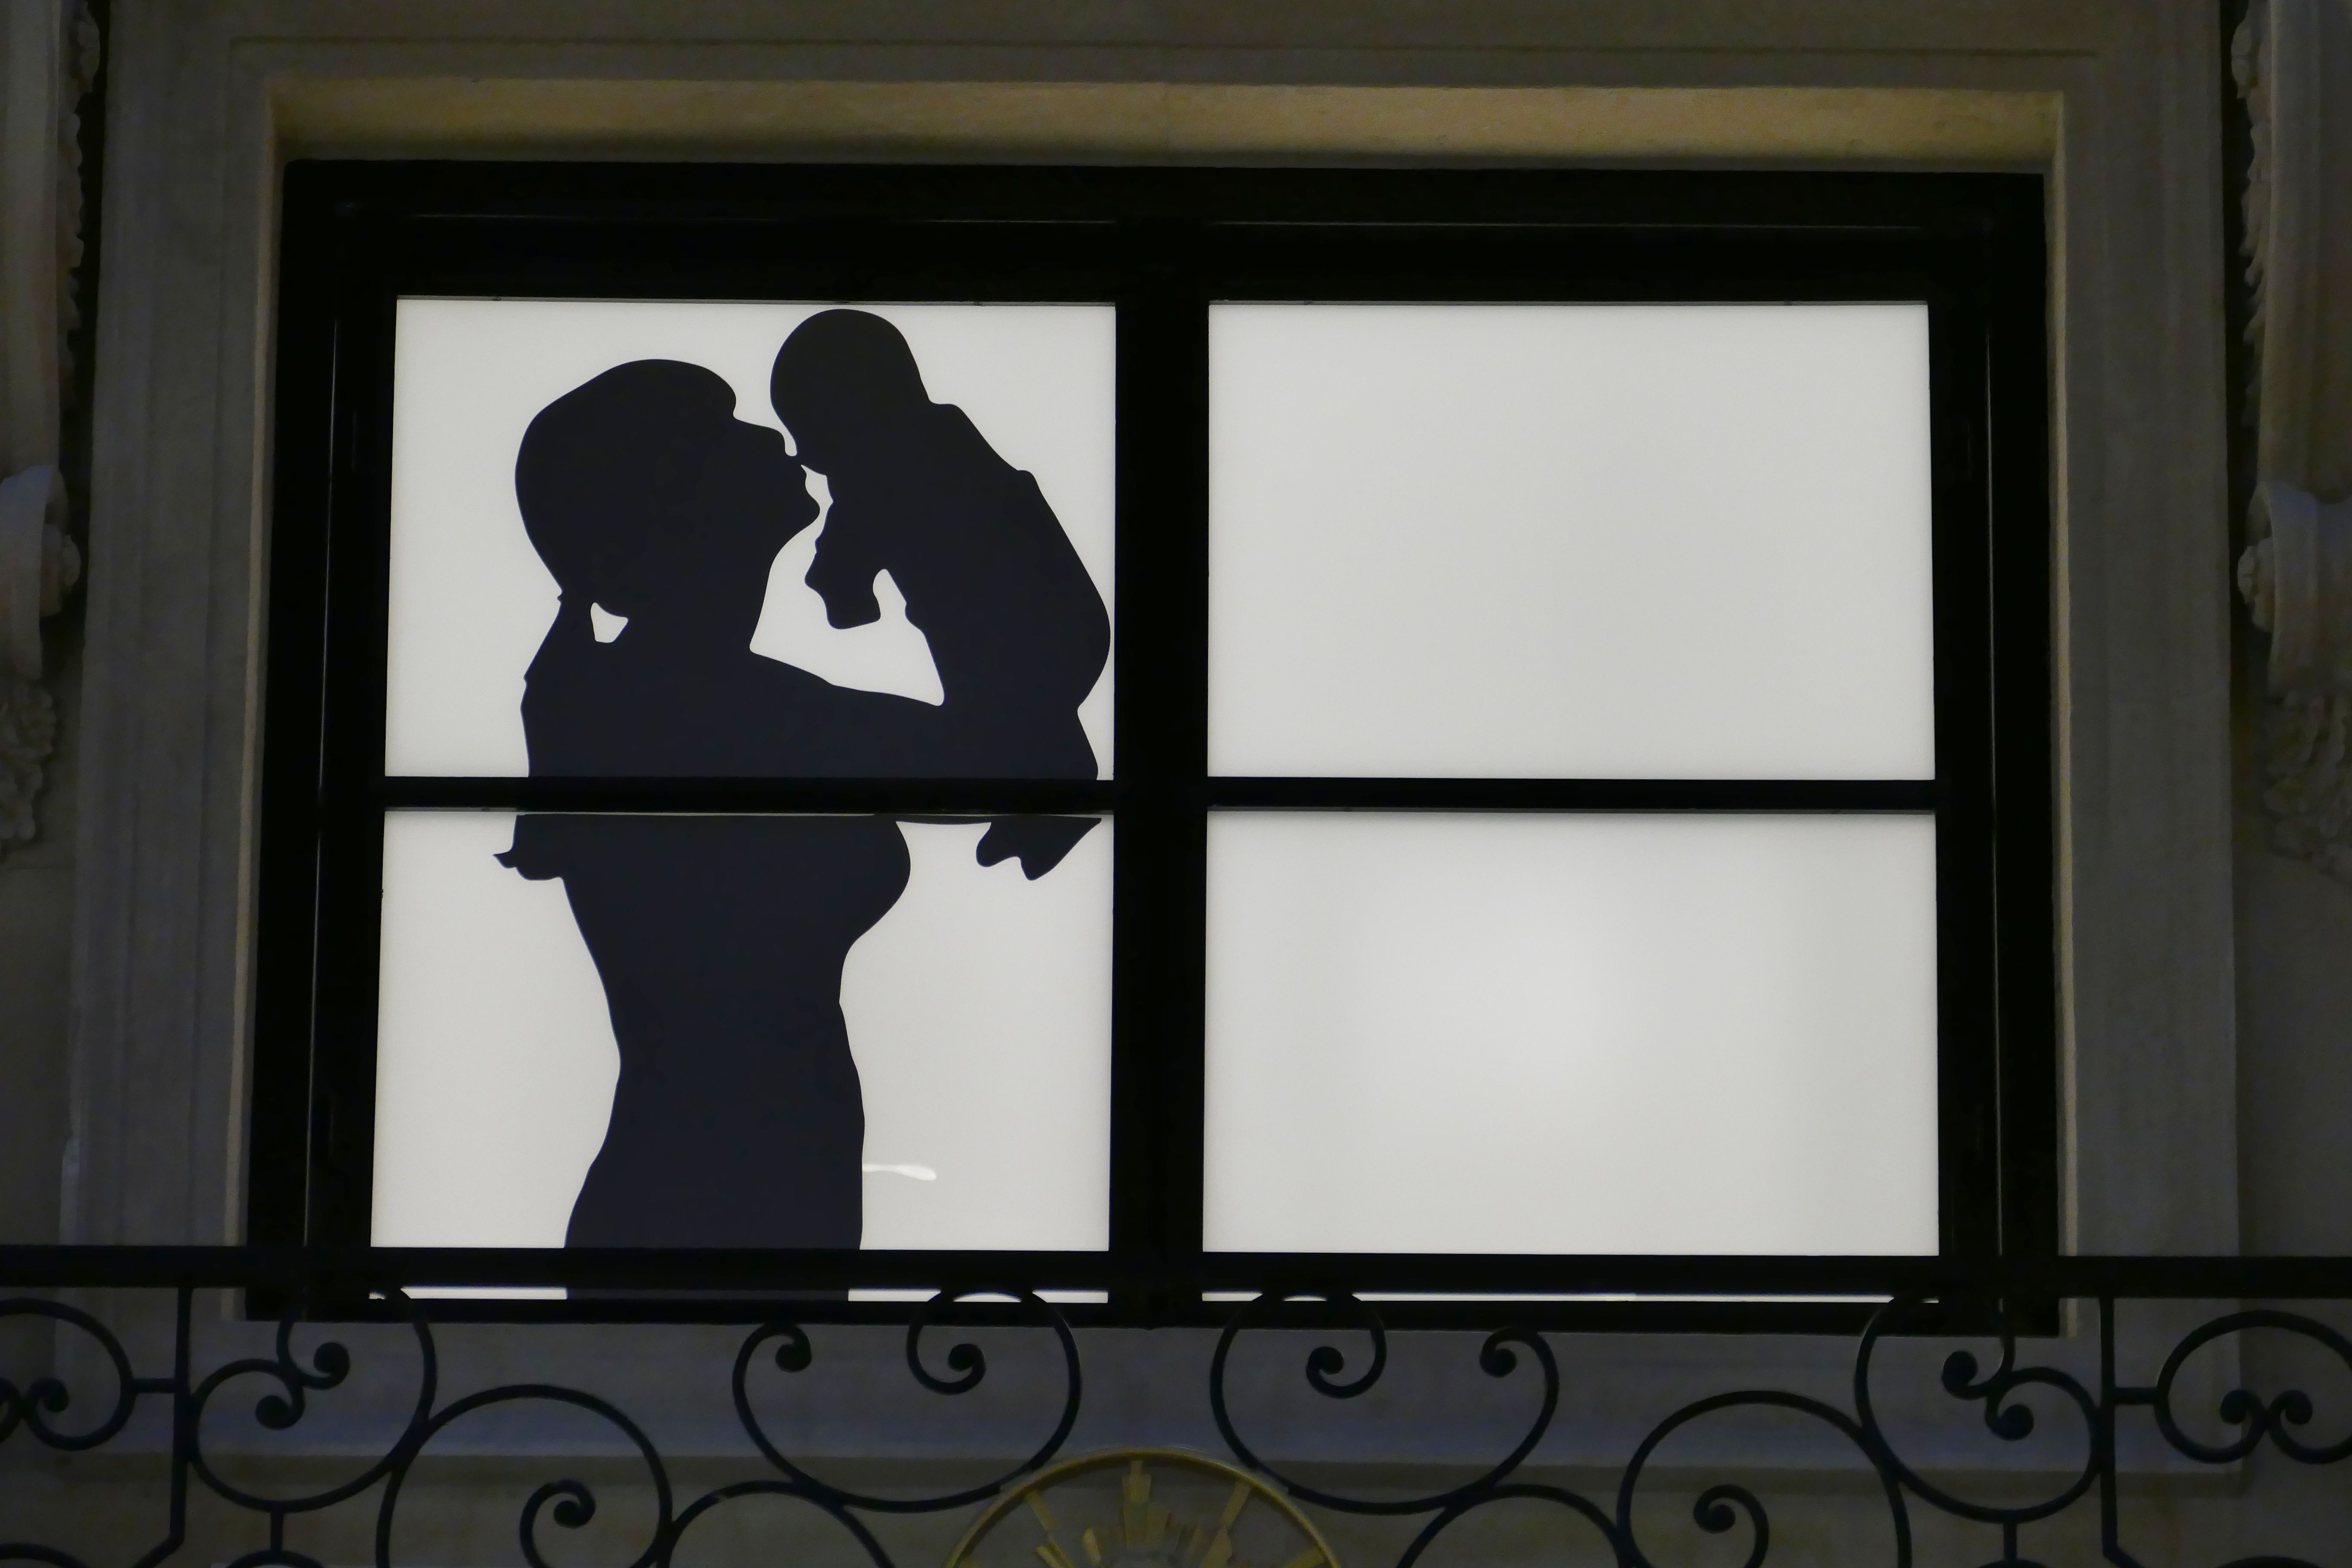
silhouette, woman, window, wall, child, black, baby, macau, interior design, mother, infant, picture frame, image, modern art, window covering